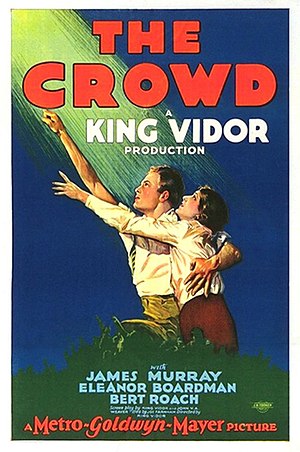
En søn af Folket
En søn af Folket er en amerikansk stumfilm instrueret af King Vidor og med James Murray, Eleanor Boardman og Bert Roach i hovedrollerne.